Jonté Smith

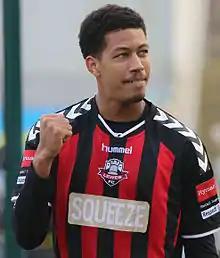
Smith playing for Lewes in 2016

Jonté Jahki Smith (born 10 July 1994) is a Bermudian footballer and cricketer who last played as a forward for NIFL Premiership club Ballymena United and currently plays for the Bermuda cricket team as a bowler after making his debut in December 2024.